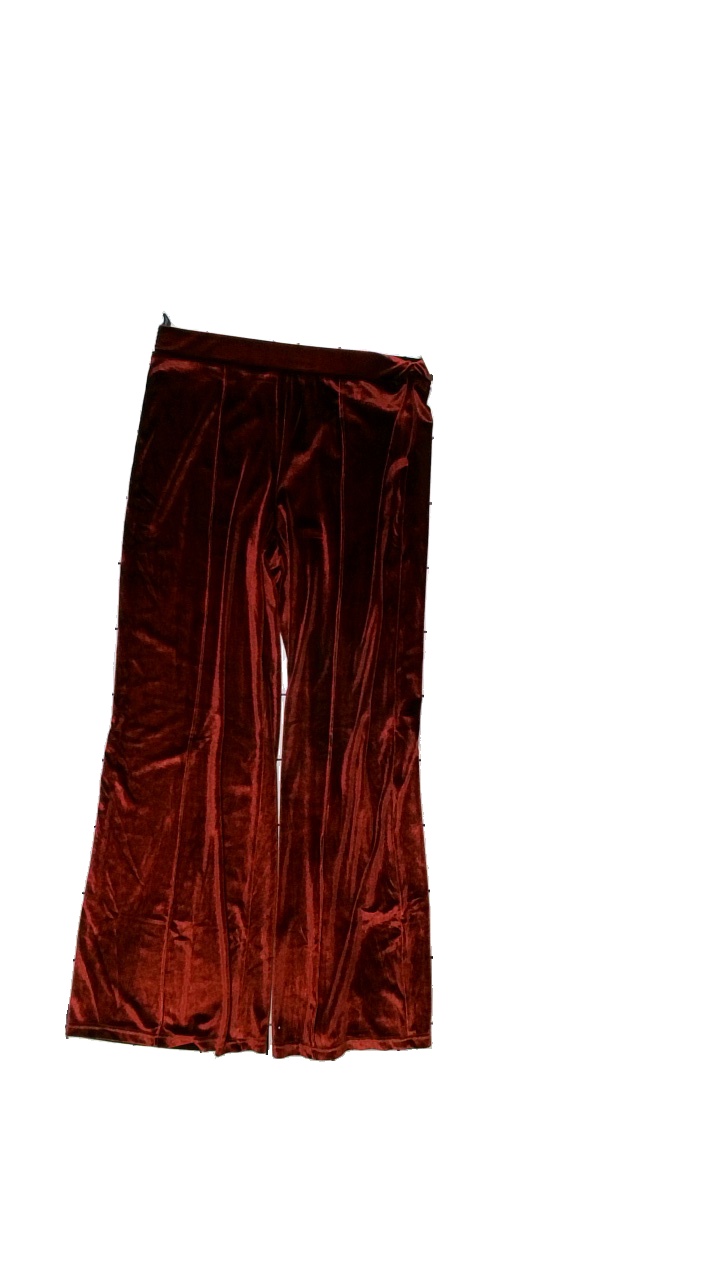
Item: Trousers (Ladies)
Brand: Shein
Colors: Red
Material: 95% polyester, 5% elastane
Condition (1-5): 5
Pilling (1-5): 5
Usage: Reuse
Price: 50-100